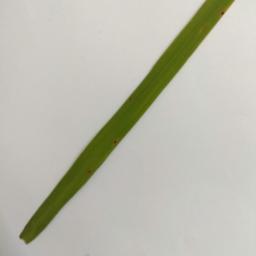
Label: Rice___Brown_Spot